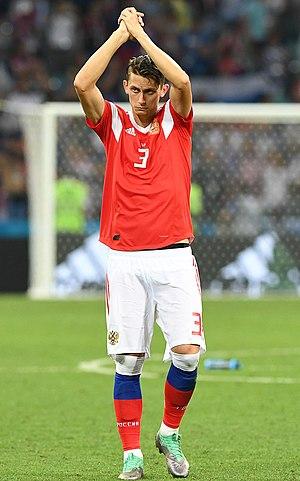
Ilia Olegovitch Koutepov, né le 29 juillet 1993 à Stavropol en Russie, est un footballeur international russe, qui évolue au poste de défenseur.